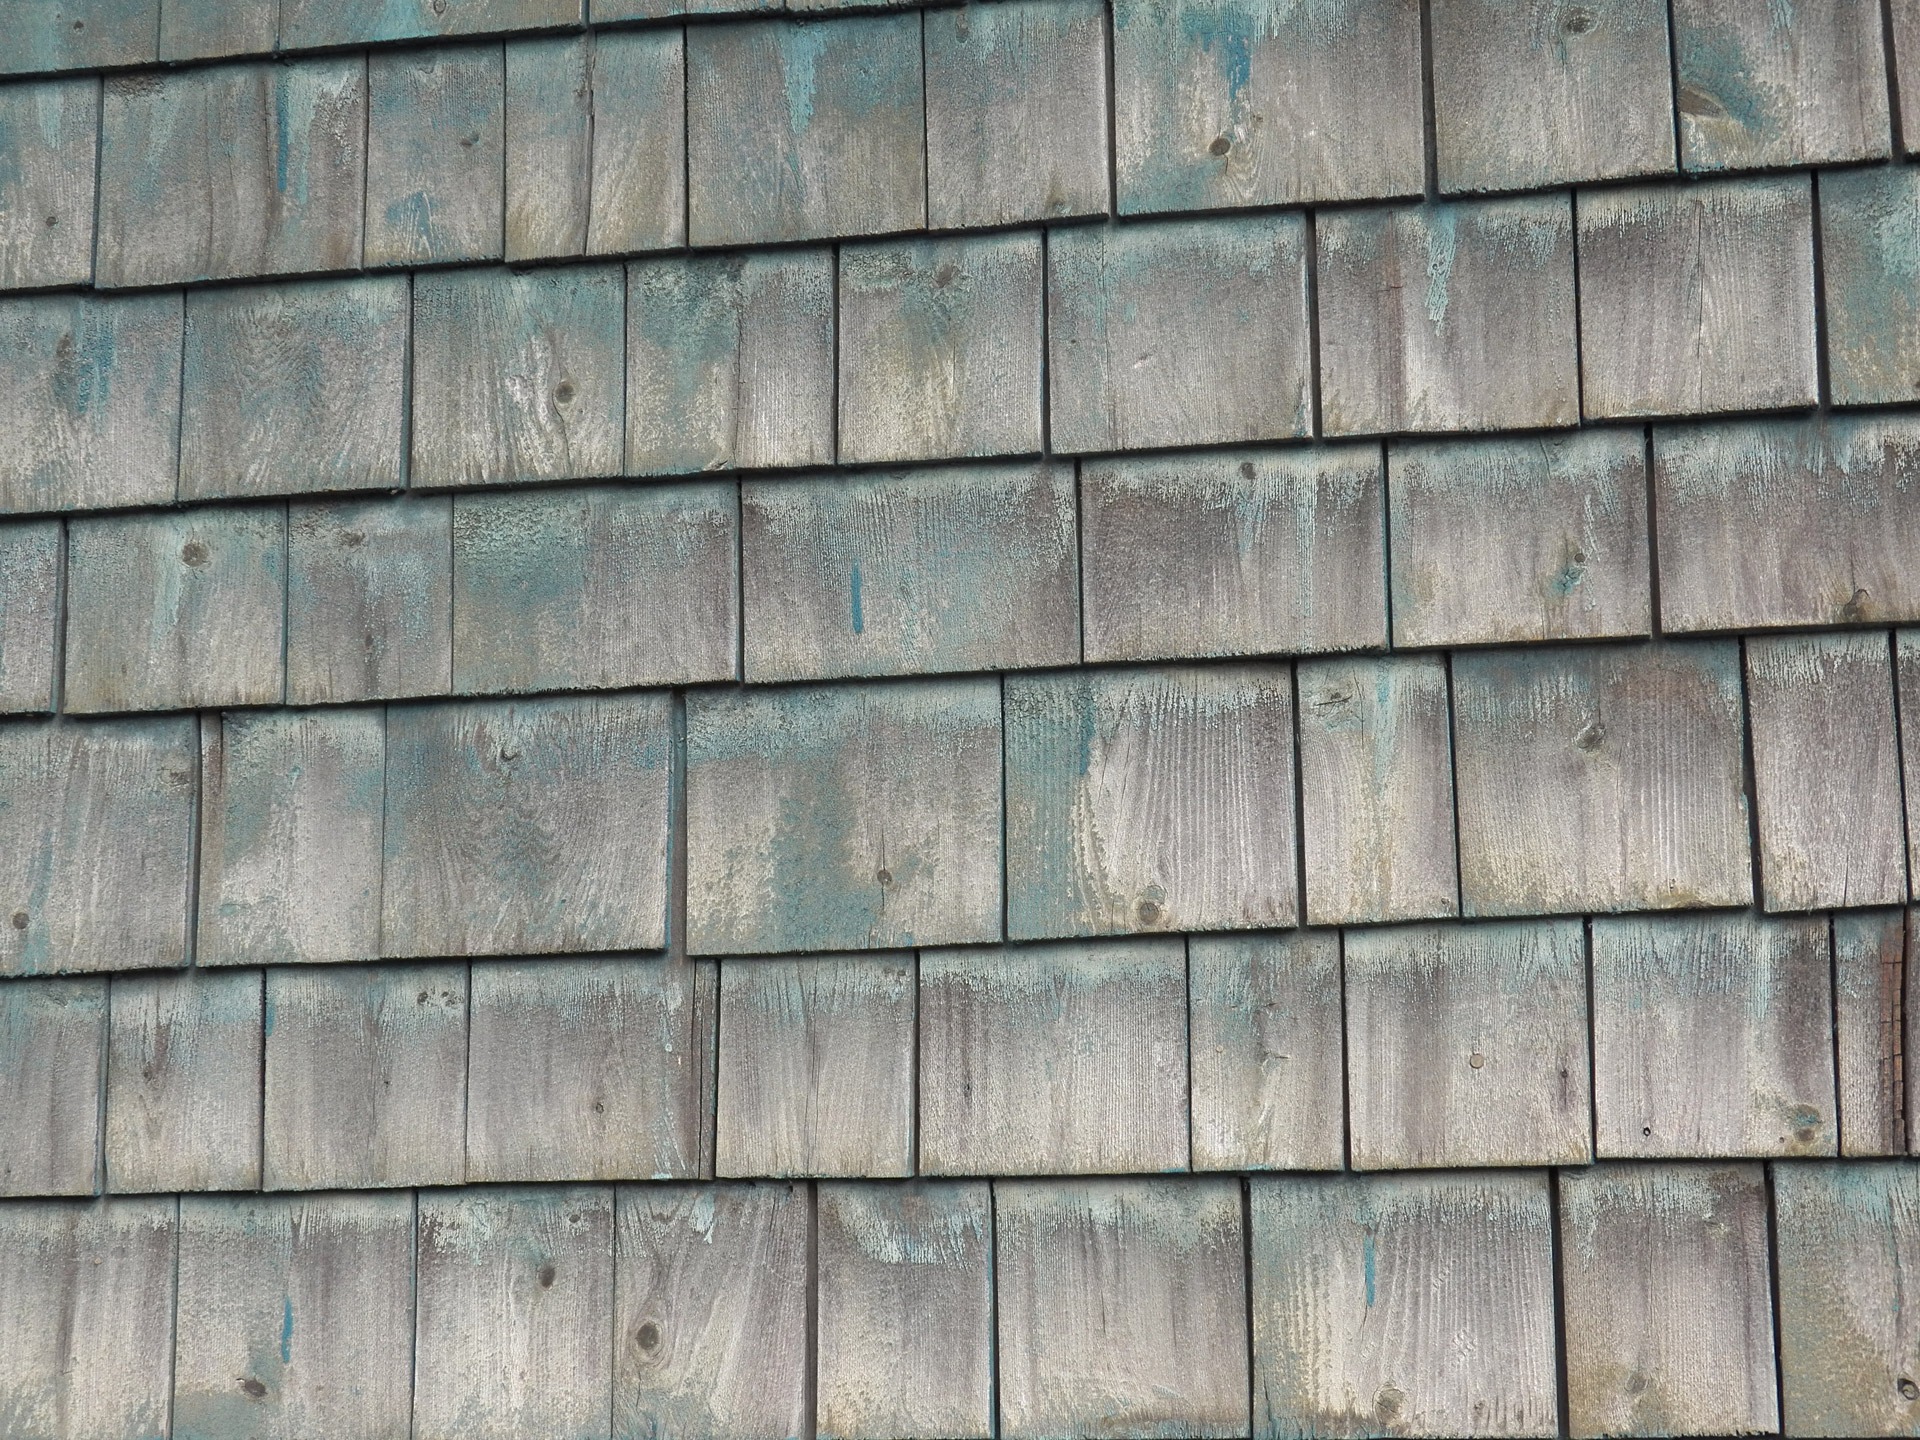
fence, board, wood, texture, floor, wall, facade, tile, stone wall, brick, material, shingle, background, shingles, boards, wooden, fences, brickwork, backgrounds, slats, flooring, clapboards